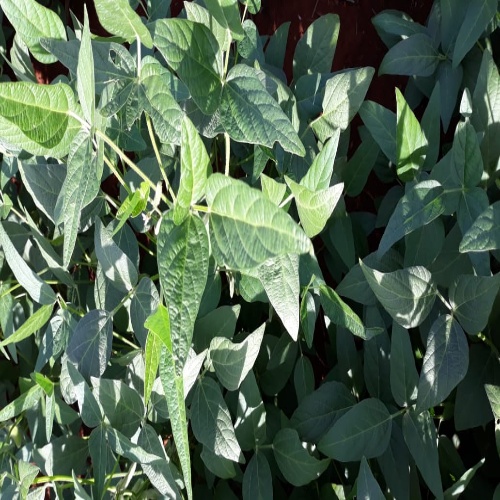
Label: Caterpillar